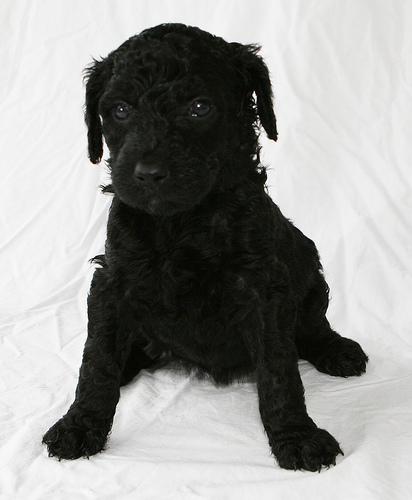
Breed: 316-n000118-standard_poodle